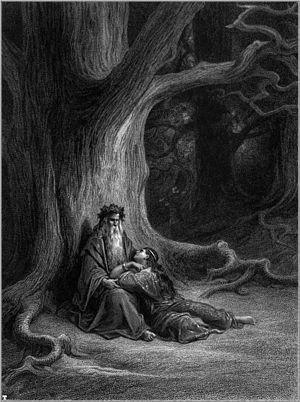
Les épisodes d'Au cœur du temps, au nombre de 30 répartis en deux saisons, ont été diffusés entre septembre 1966 et avril 1967 sur la chaine ABC.